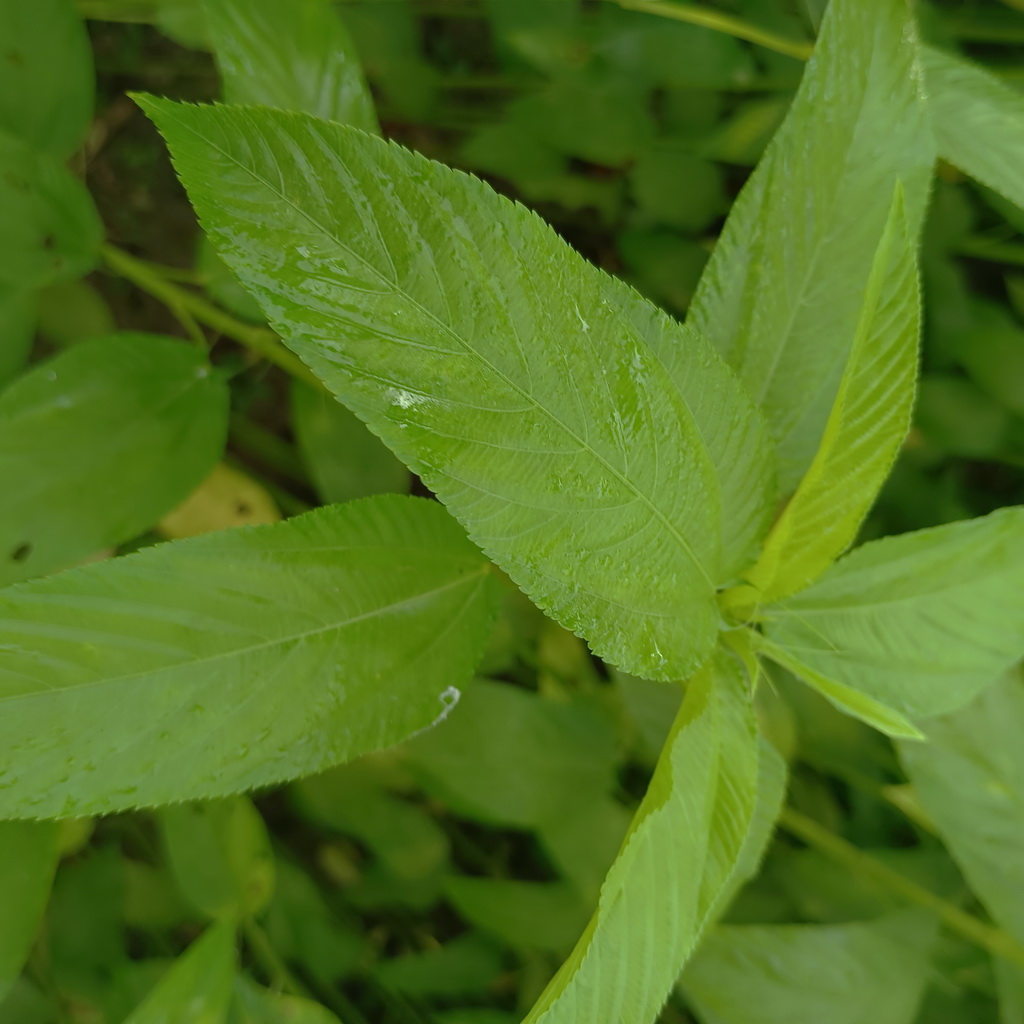
Label: Fresh